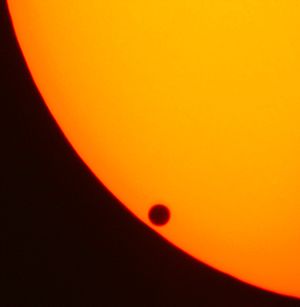
Venuspassage
Venuspassagen i 2004
Venuspassage er et spektakulært astronomisk fænomen, som observeret samtidig fra forskellige positioner historisk har været brugt til bestemmelse af afstande i verdensrummet. Den seneste fandt sted 6. juni 2012, hvor den også kunne betragtes fra Danmark.